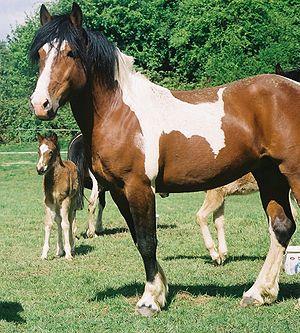
Le pottok est une race de poneys vivant principalement à l'ouest du Pays basque, dans les Pyrénées. D'origine très ancienne, il présente des ressemblances morphologiques avec les chevaux des peintures rupestres de la même région. Utilisé pendant des siècles par les habitants du Pays basque pour divers travaux d'agriculture, il fut également mis au travail dans les mines.
Tobiano est une couleur de robe du cheval, phénotypiquement caractérisée par la présence de plages blanches réparties de façon verticale, et de quatre jambes blanches, les parties colorées étant généralement sur les flancs et le poitrail, de forme ronde ou ovale, avec des bords nets. Causée par le gène dominant TO, la robe tobiano est additive avec d'autres formes de robes pie, et avec les gènes de dilution.